Noroi: The Curse

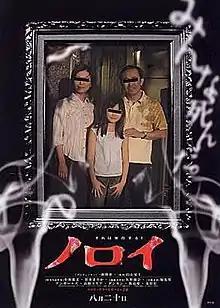
Theatrical release poster

is a 2005 Japanese horror film directed and co-written by Kōji Shiraishi. It stars Jin Muraki as a paranormal researcher investigating a series of mysterious events for a documentary. The film employs a pseudo-documentary style of storytelling and utilizes found footage conventions, with the majority of the narrative being presented as if it were Kobayashi's documentary, made up of footage recorded by Kobayashi's cameraman. The film's cast also includes actress Marika Matsumoto, who plays a fictionalized version of herself, as well as Rio Kanno, Tomono Kuga, and Satoru Jitsunashi.